Alice Toen

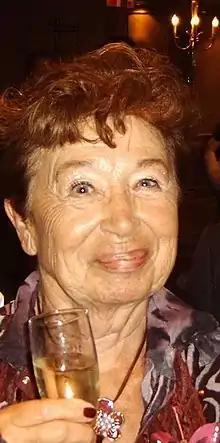
Toen in 2004

She has been active since the 1950s, also as a dramaturge and author of youth theater, an author of children's and youth theatre. Alice Toen was one of the founders of the Mechels Miniatuur Teater, where she became director. Together with Dries Wieme she founded the group Jeugd en Teater, which played an important role in the youth theater of the 1970s.